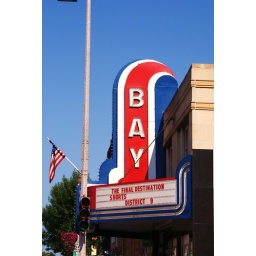
Old movie theater sign on a still working theater in Ashland, Wi